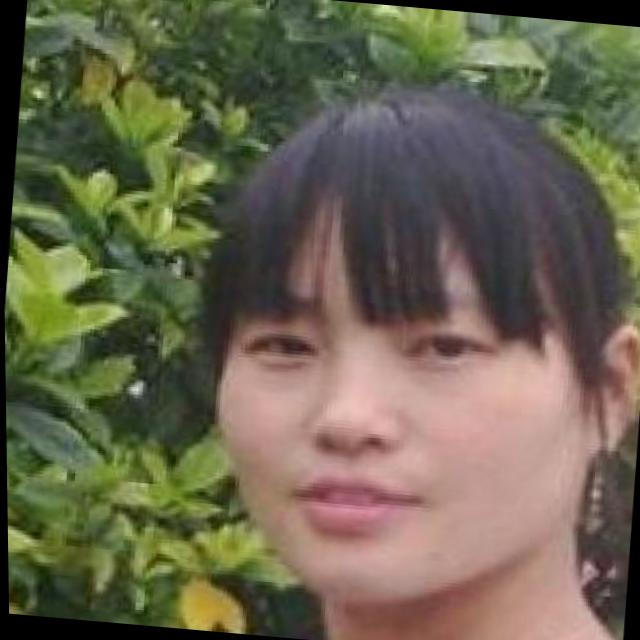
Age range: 21-44